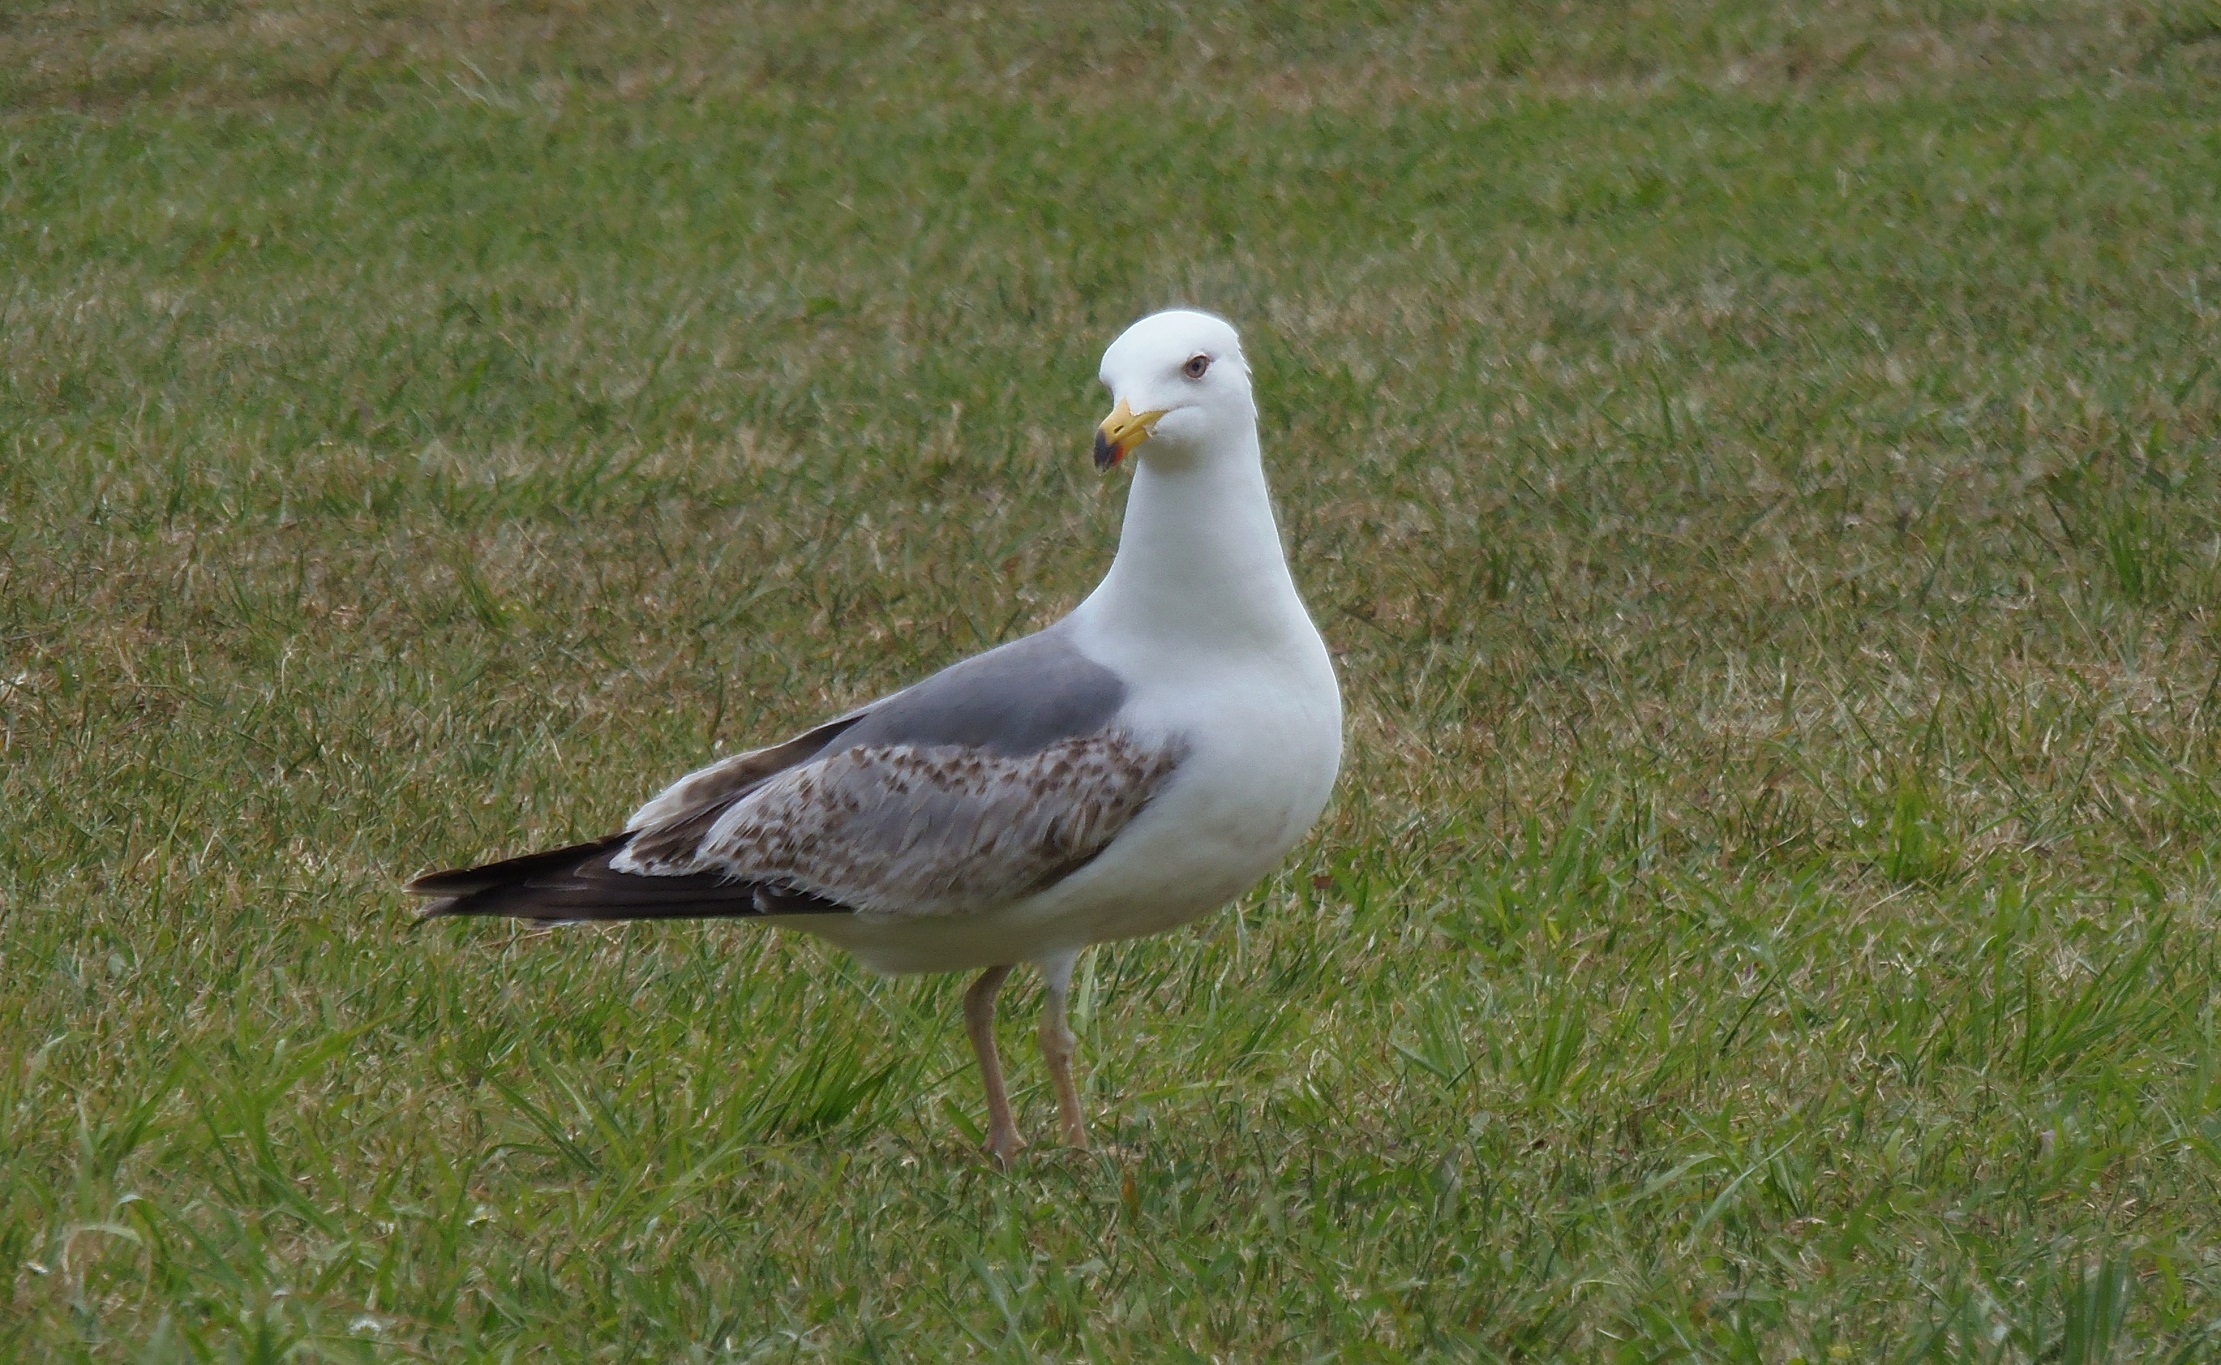
sea, nature, bird, animal, seabird, seagull, wildlife, gull, beak, fauna, vertebrate, ave, albatross, charadriiformes, european herring gull, stock dove